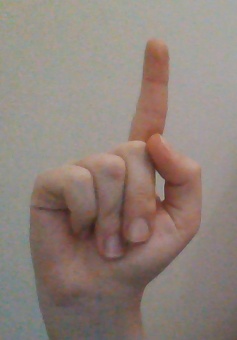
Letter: bb